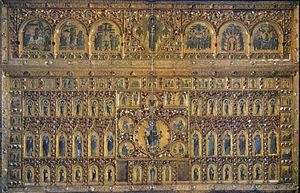
L’Empire byzantin ou Empire romain d'Orient désigne l'État apparu vers le IVᵉ siècle dans la partie orientale de l'Empire romain, au moment où celui-ci se divise progressivement en deux.
La Pala d'Oro est un retable doré décoré de panneaux émaillés qui se trouve derrière le maître-autel dans la basilique Saint-Marc de Venise. C'est une pièce d’orfèvrerie exceptionnelle de style vénéto-gothique et un exemple majeur d'émaux byzantins. Cette œuvre d'art comprend en outre 1927 pierres précieuses.